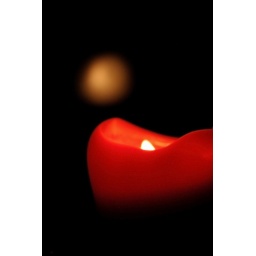
unaltered. the light above the candle was a flashlight aimed at a wall about 6 feet behind the camera.